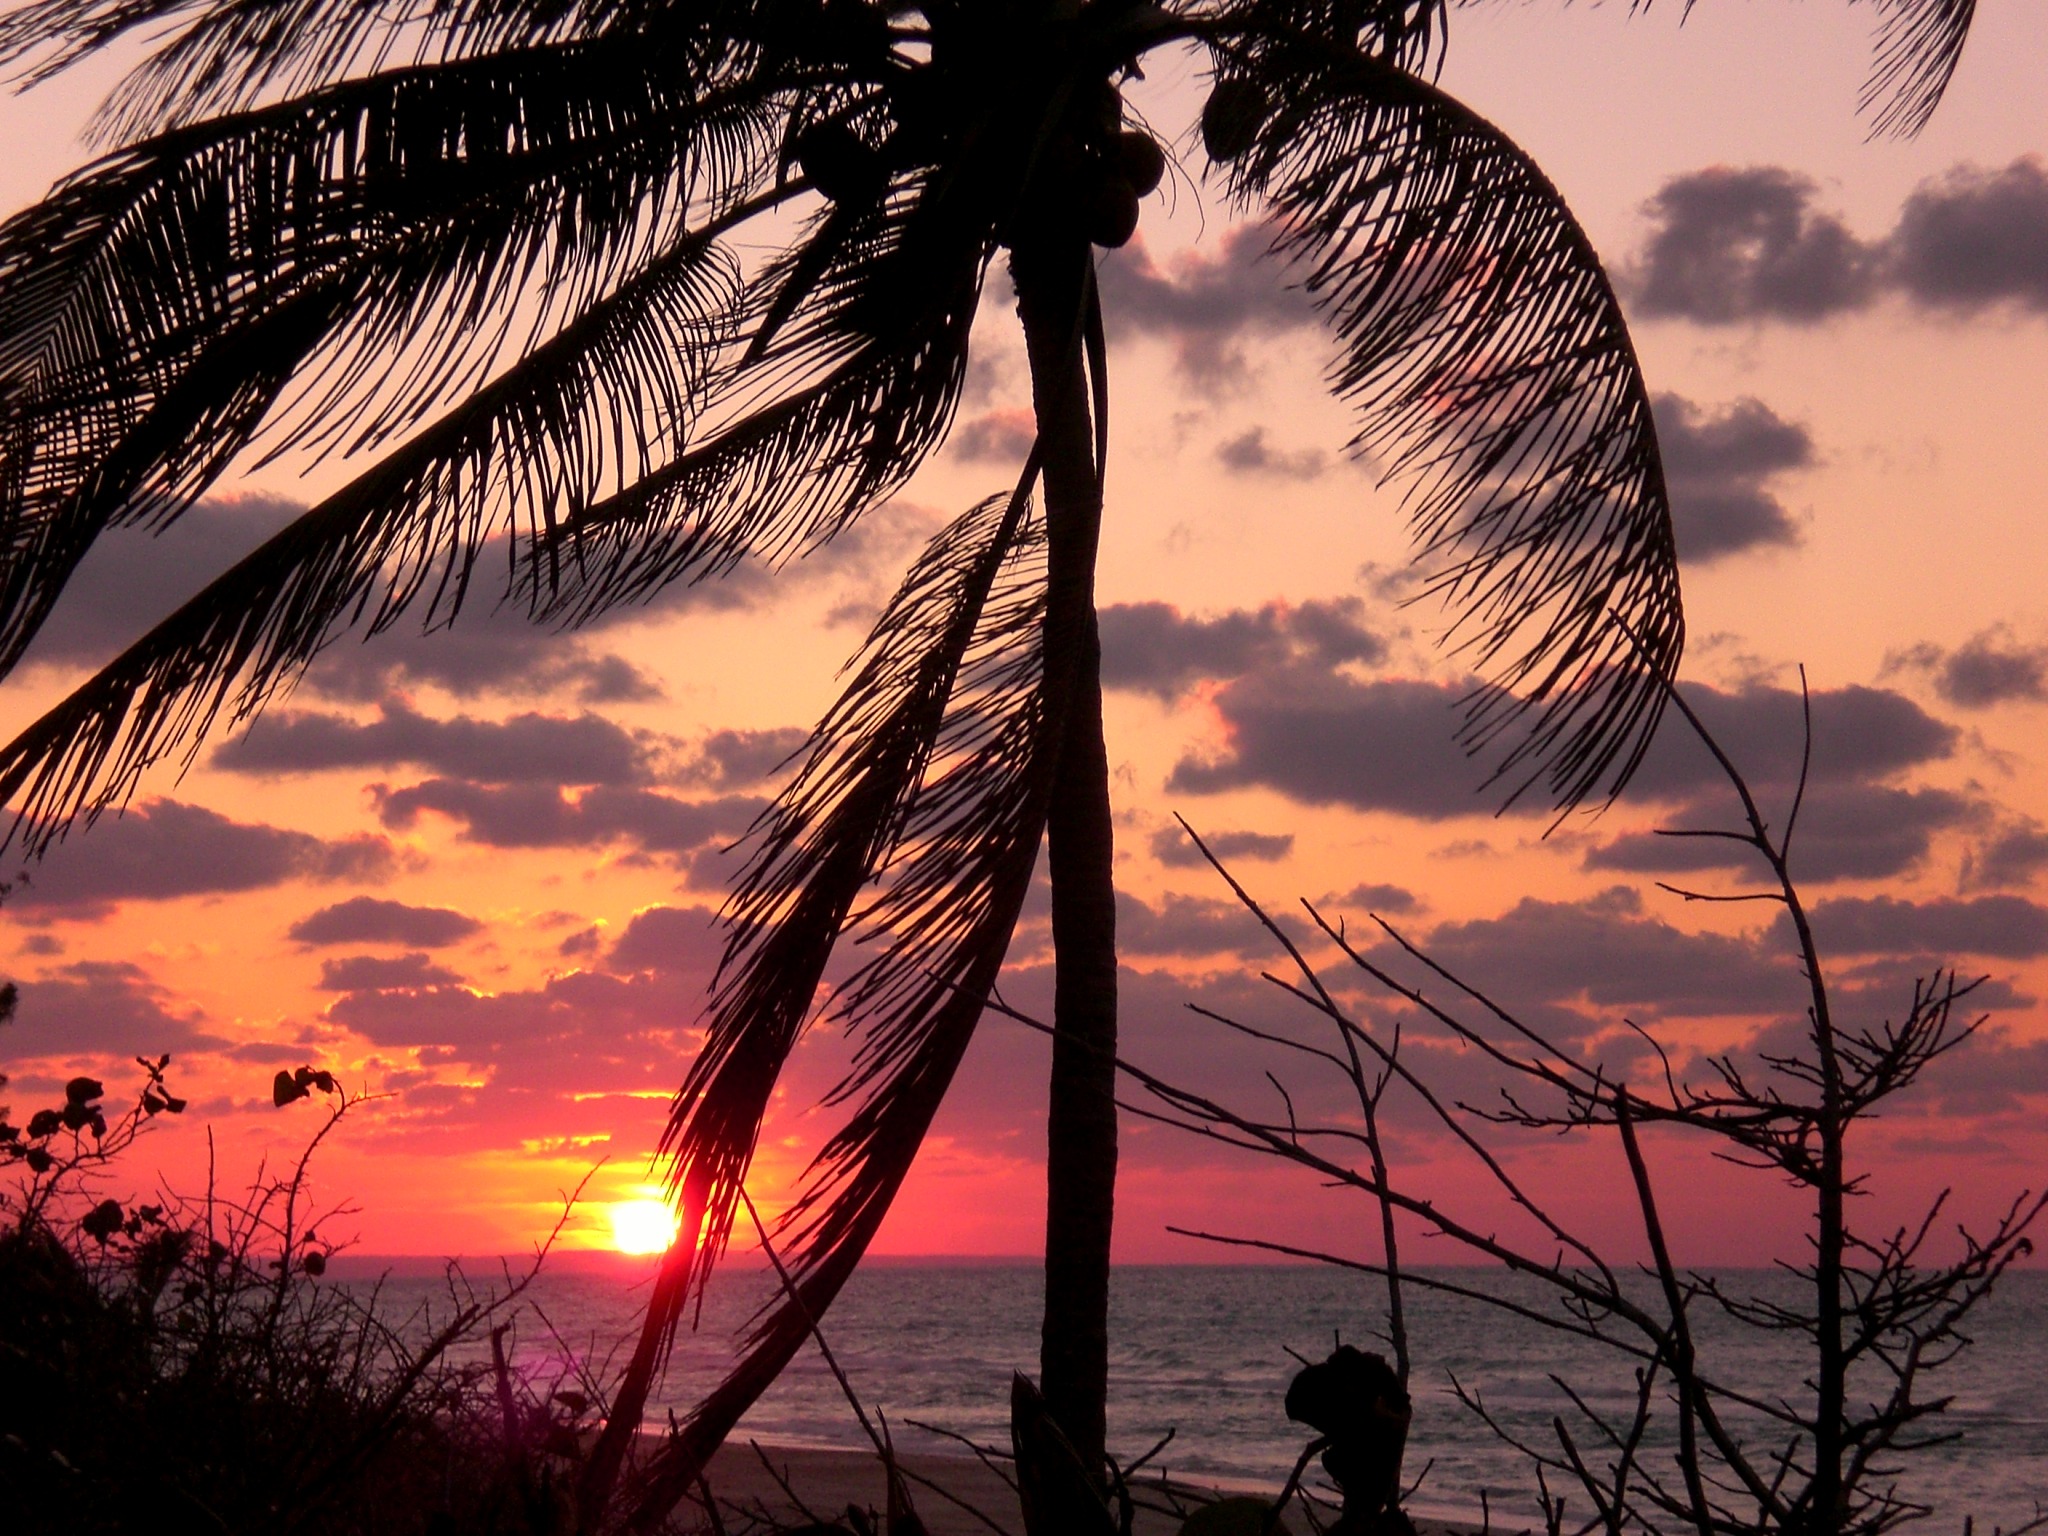
beach, sea, tree, water, nature, horizon, silhouette, cloud, plant, sky, sun, sunrise, sunset, sunlight, morning, flower, wind, dawn, dusk, love, evening, red, palm, holiday, romance, savanna, afterglow, honeymoon, woody plant, arecales, palm family